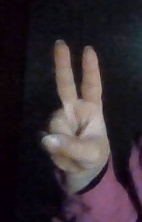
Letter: taa